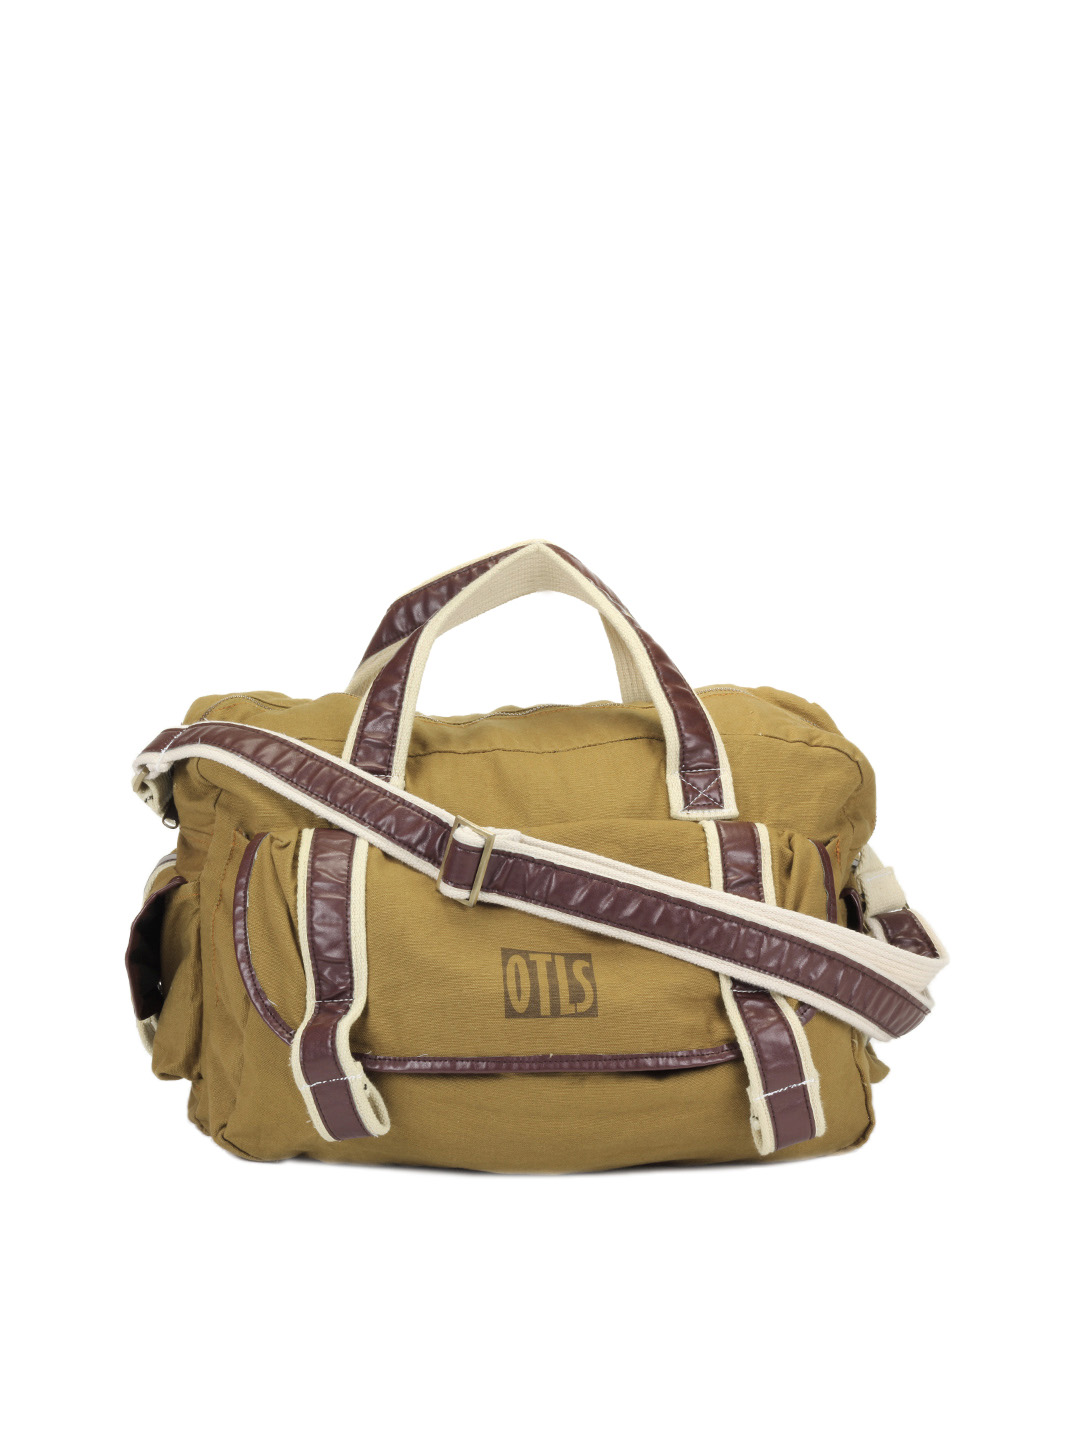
OTLS Unisex Mustard Brown Duffle Bag
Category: Accessories / Bags / Duffel Bag
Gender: Unisex
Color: Mustard
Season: Summer 2012
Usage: Casual